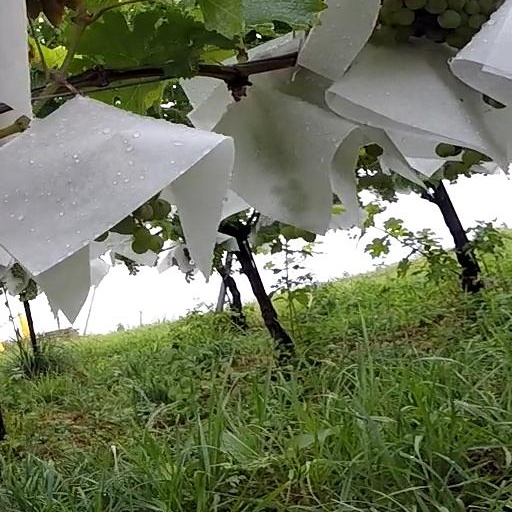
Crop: grape